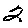
Label: 2